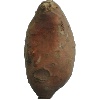
Label: Potato Sweet 1